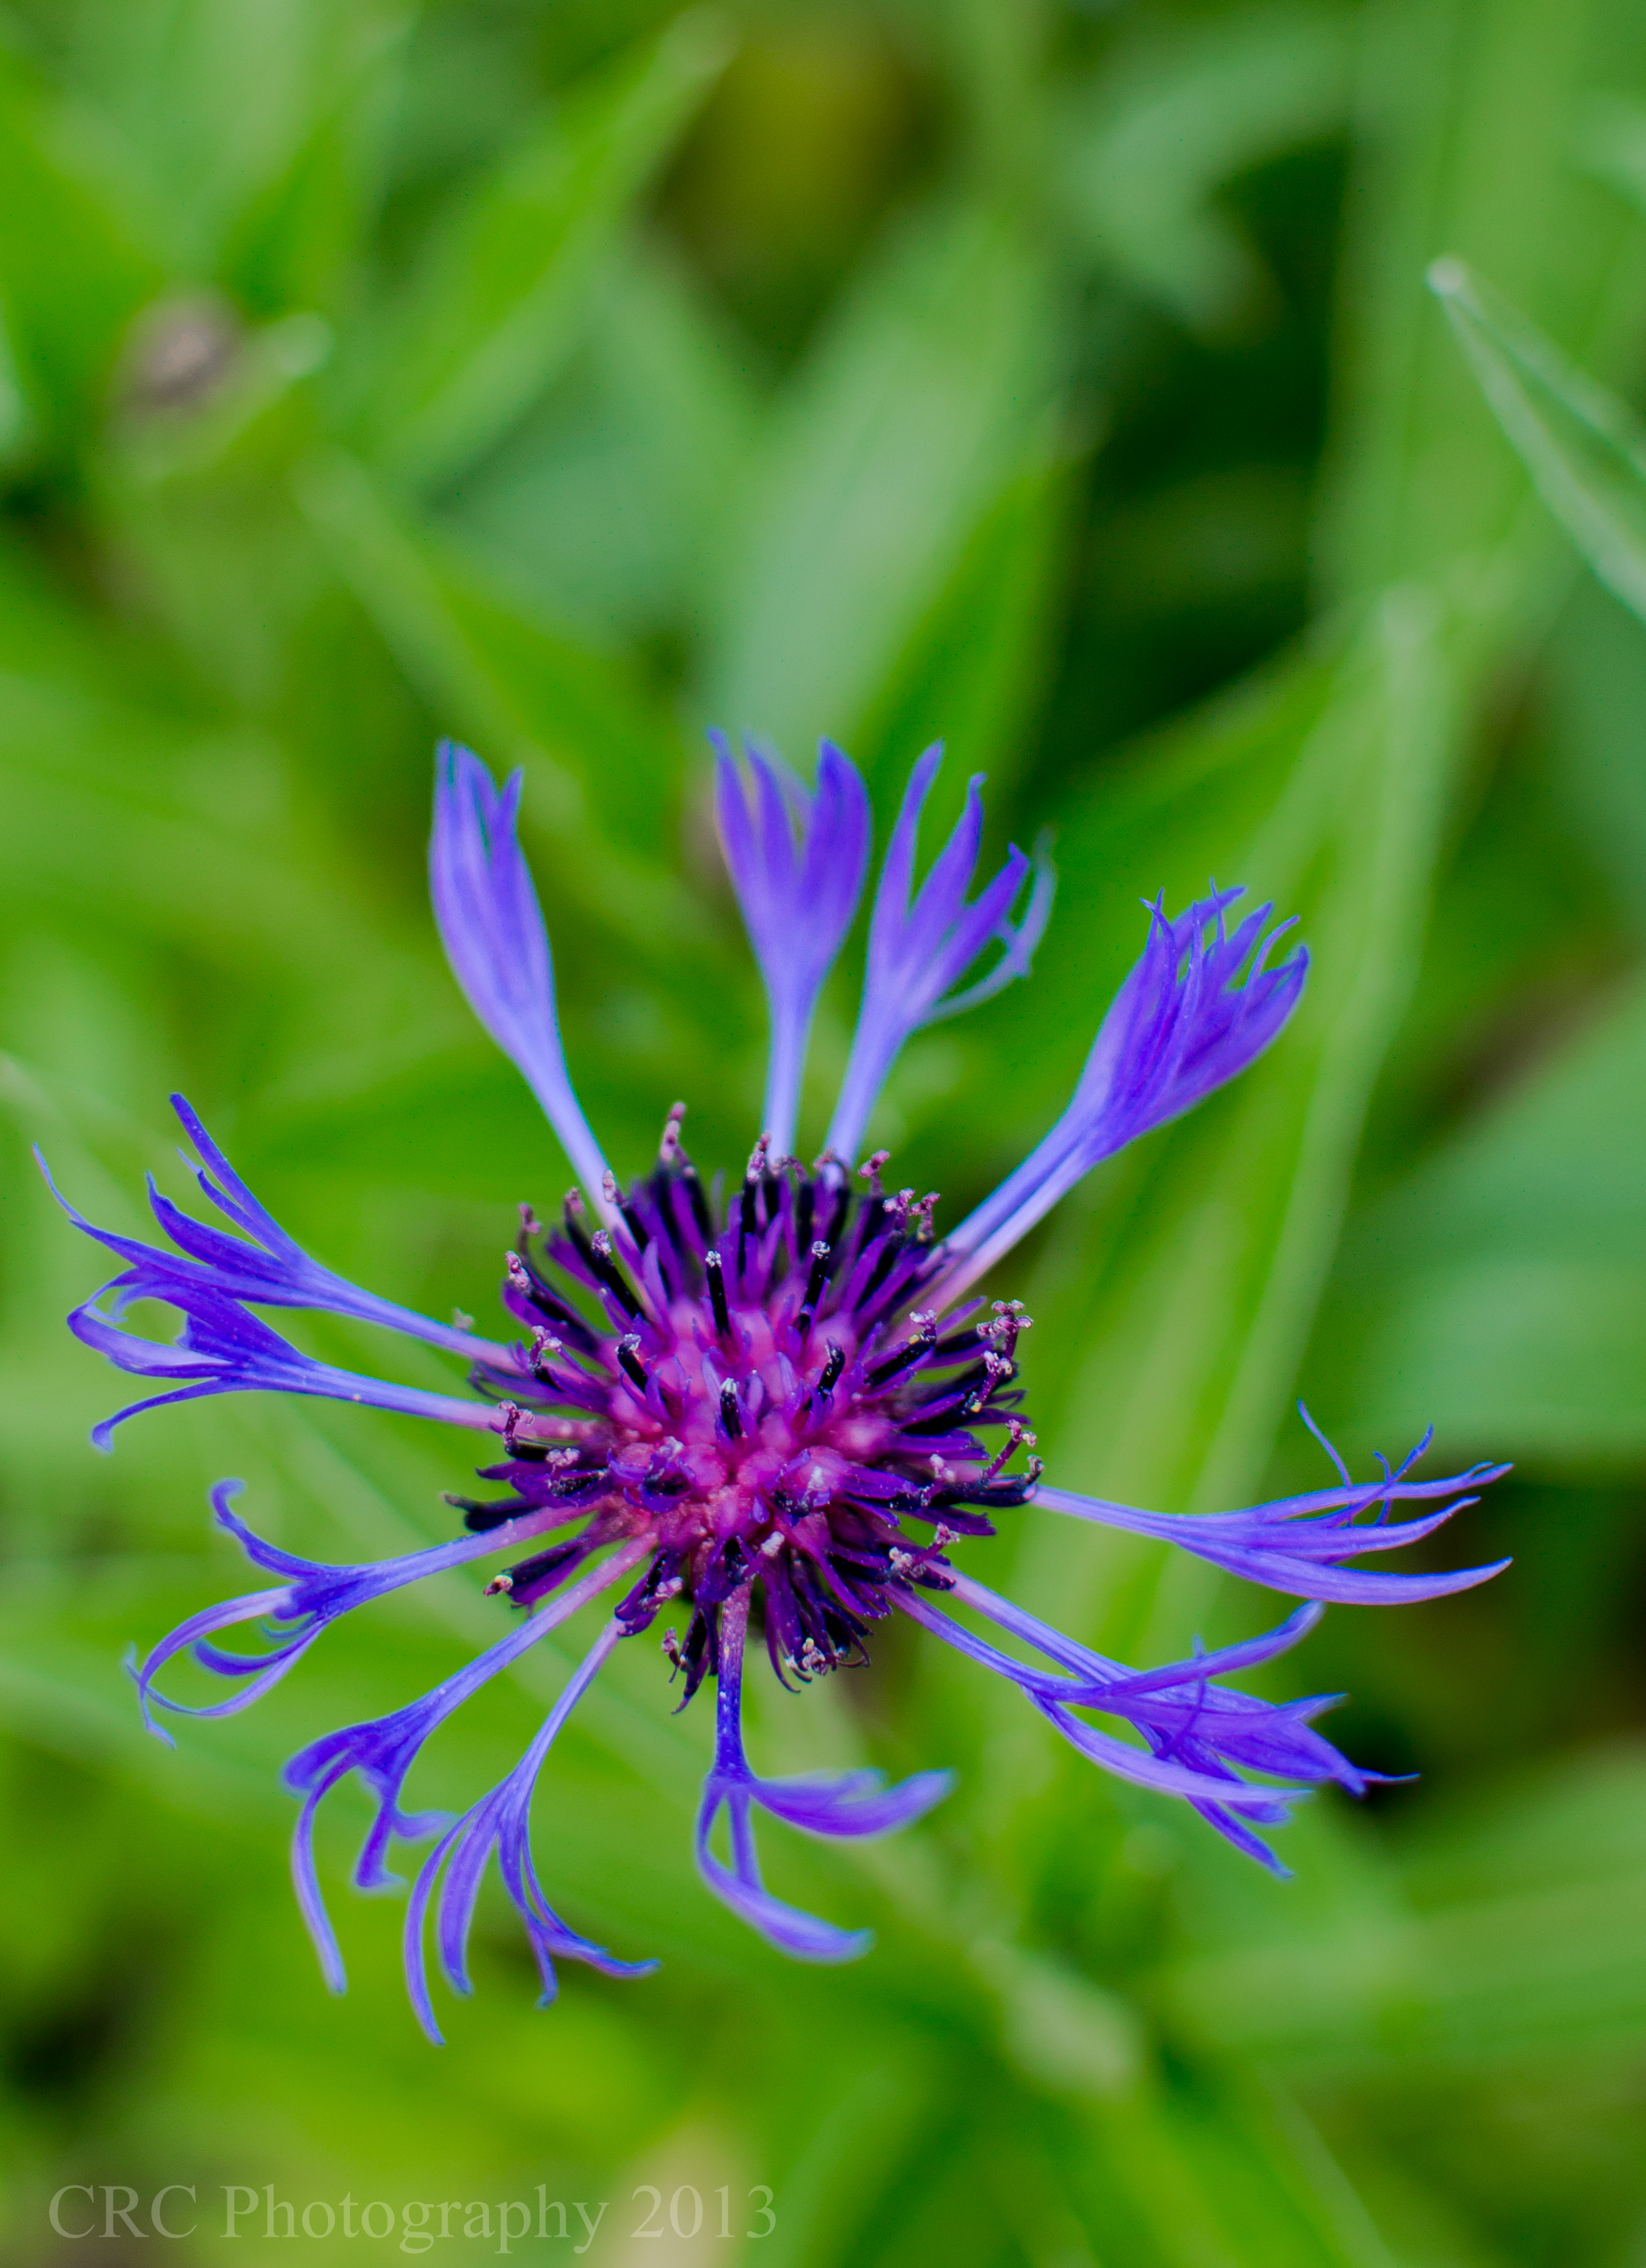
nature, grass, plant, meadow, flower, purple, herb, produce, macro, flame, botany, blue, garden, closeup, flora, wildflower, close up, gas, macro photography, flowering plant, plant stem, land plant